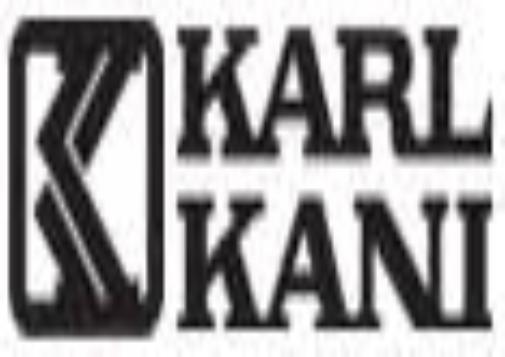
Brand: Karl Kani-2
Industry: Clothes